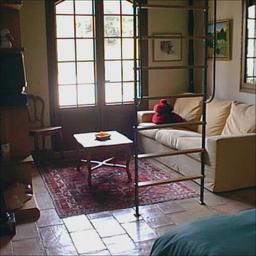
Room type: livingroom